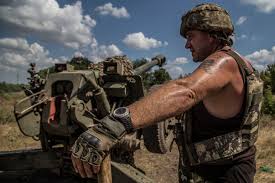
Label: Self Propelled Artillery